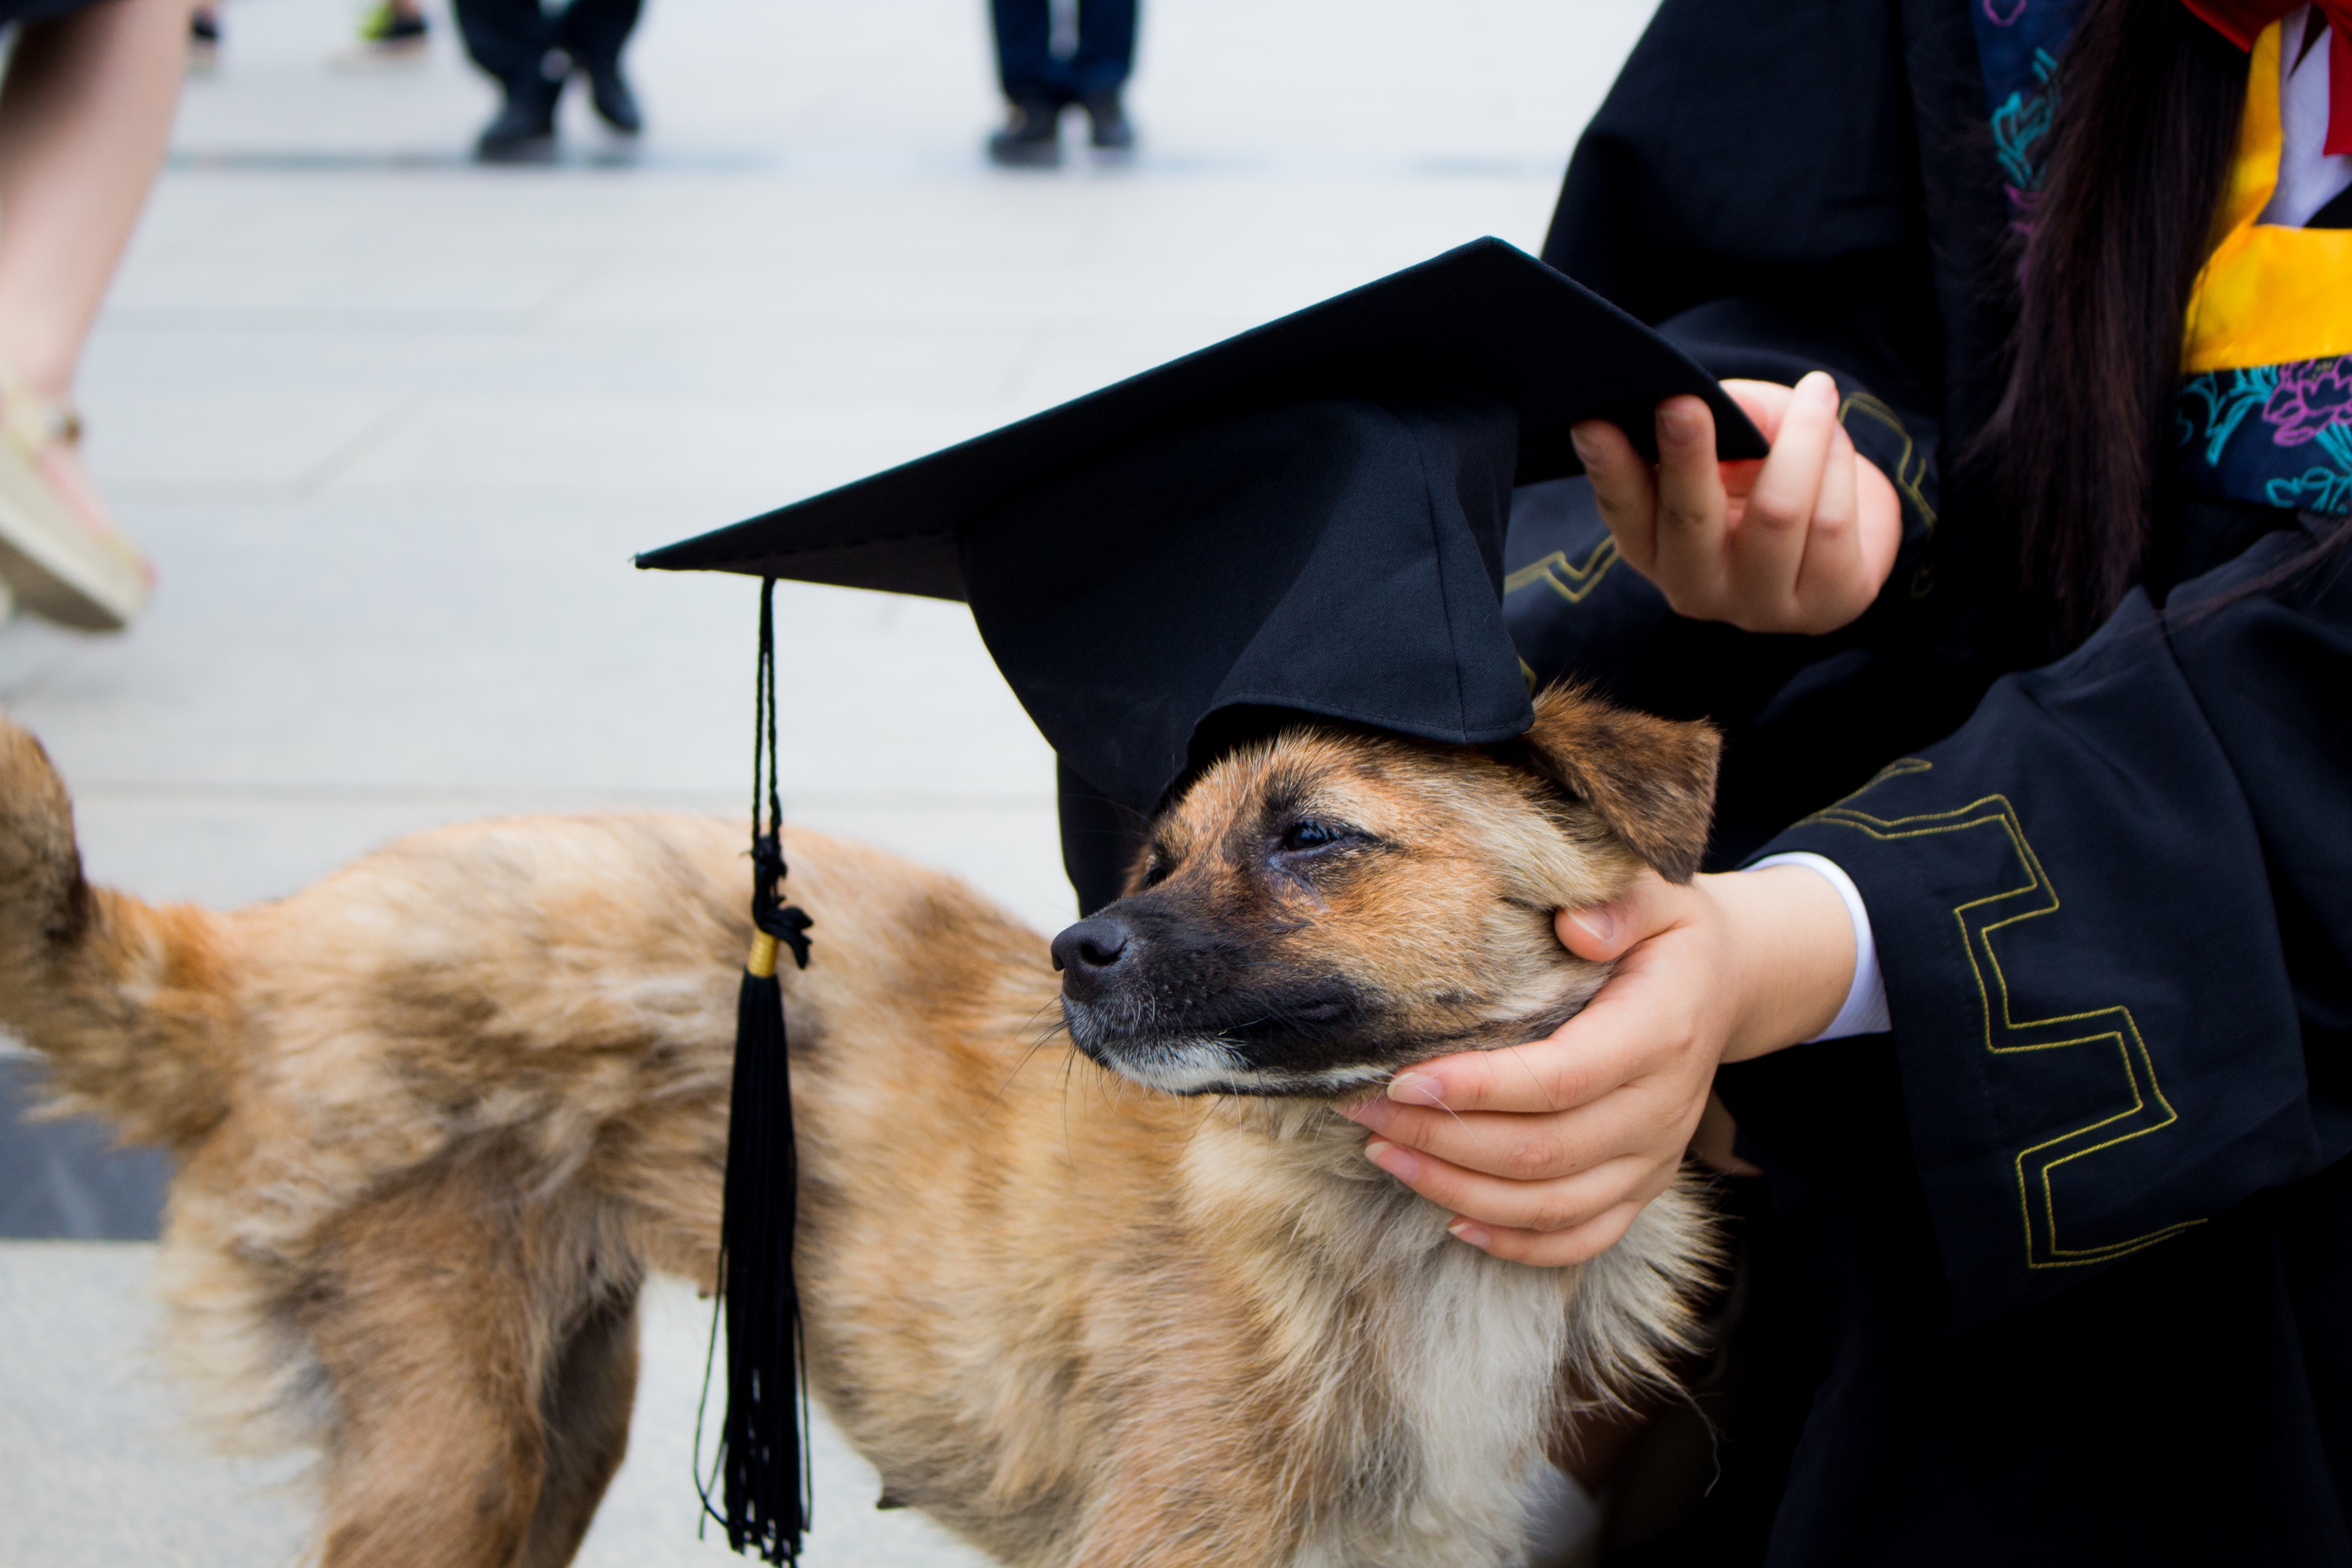
dog, hat, pets, dog like mammal, conformation show, graduation photo, bachelor gown, funn